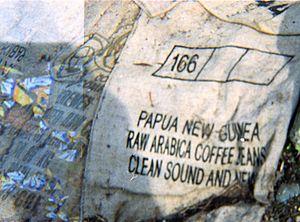
La production de café en Papouasie-Nouvelle-Guinée représente environ 1 % de la production mondiale, selon la Conférence des Nations unies sur le commerce et le développement. Après l'huile de palme, le café est la deuxième exportation agricole la plus importante de la Papouasie-Nouvelle-Guinée, employant environ 2,5 millions de personnes.